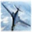
Label: airplane